WSKP (AM)

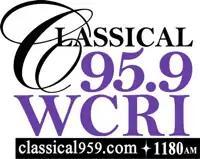
Logo as WCRI, reflecting its simulcast with WCRI-FM

Charles River Broadcasting announced on October 27, 2005, that it was exploring the sale of its properties, with Judson Group purchasing WCNX and WCRI in 2006. Judson continued the news/talk format until October 1, 2011, when it became WCRI, a simulcast of WCRI-FM's classical music programming. In November 2013, Judson filed to sell WCRI to Red Wolf Broadcasting Corporation; this returned the station to the ownership of John Fuller. The call letters were changed to WSKP on November 29; on December 2, WSKP dropped the WCRI-FM simulcast and launched an oldies format, branded as "Kool 1180". The format is also heard on WBMW-HD3 out of Pawcatuck, Connecticut. The station swapped call letters with 107.7 FM and became WWRX on December 24, 2013; the swap was reversed on April 23, 2014. The sale to Red Wolf was completed on May 13, 2014.